Aloe

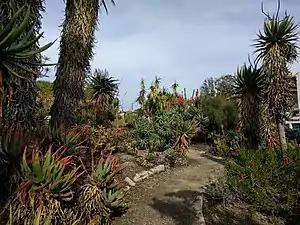
Multiple "Aloe" species with a variety of growth forms. UCLA Botanical Garden

Aloe species are frequently cultivated as ornamental plants both in gardens and in pots. Many aloe species are highly decorative and are valued by collectors of succulents. "Aloe vera" is used both internally and externally on humans as folk or alternative medicine. The "Aloe" species is known for its medicinal and cosmetic properties. Around 75% of "Aloe" species are used locally for medicinal uses. The plants can also be made into types of special soaps or used in other skin care products (see natural skin care).